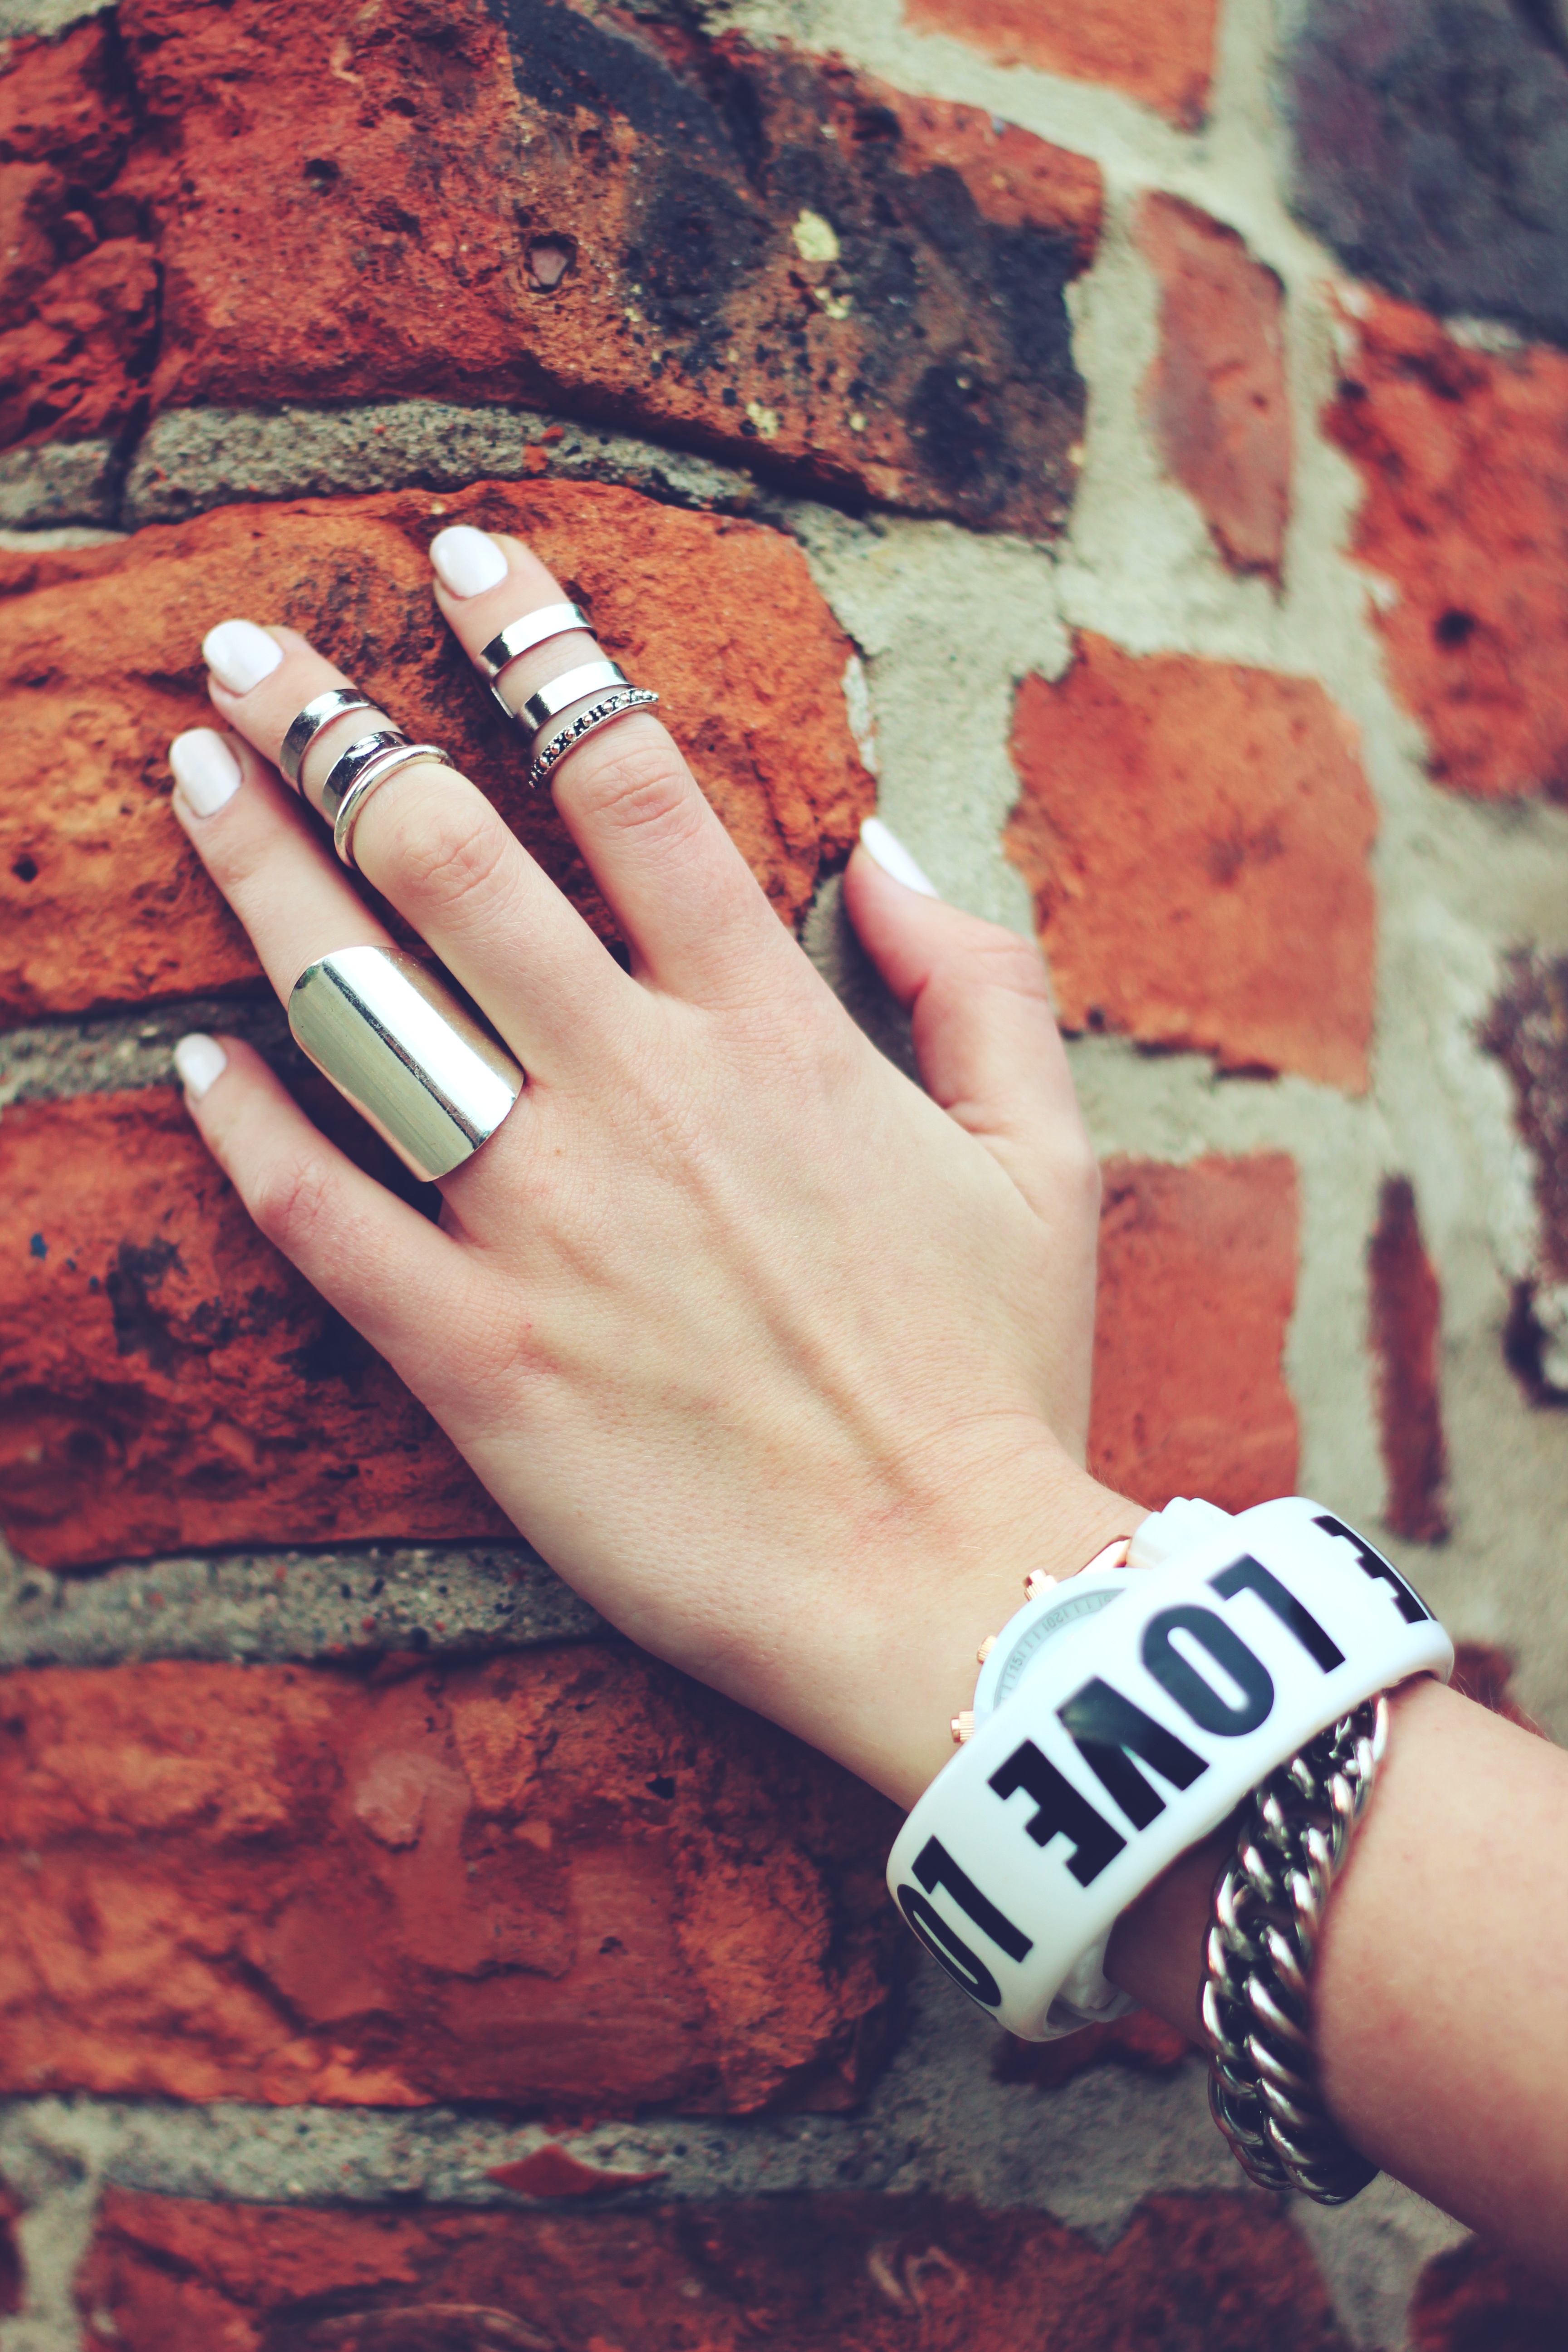
hand, ring, leg, pattern, finger, spring, red, color, nail, bracelet, bracelets, bricks, beauty, image, nails, rings